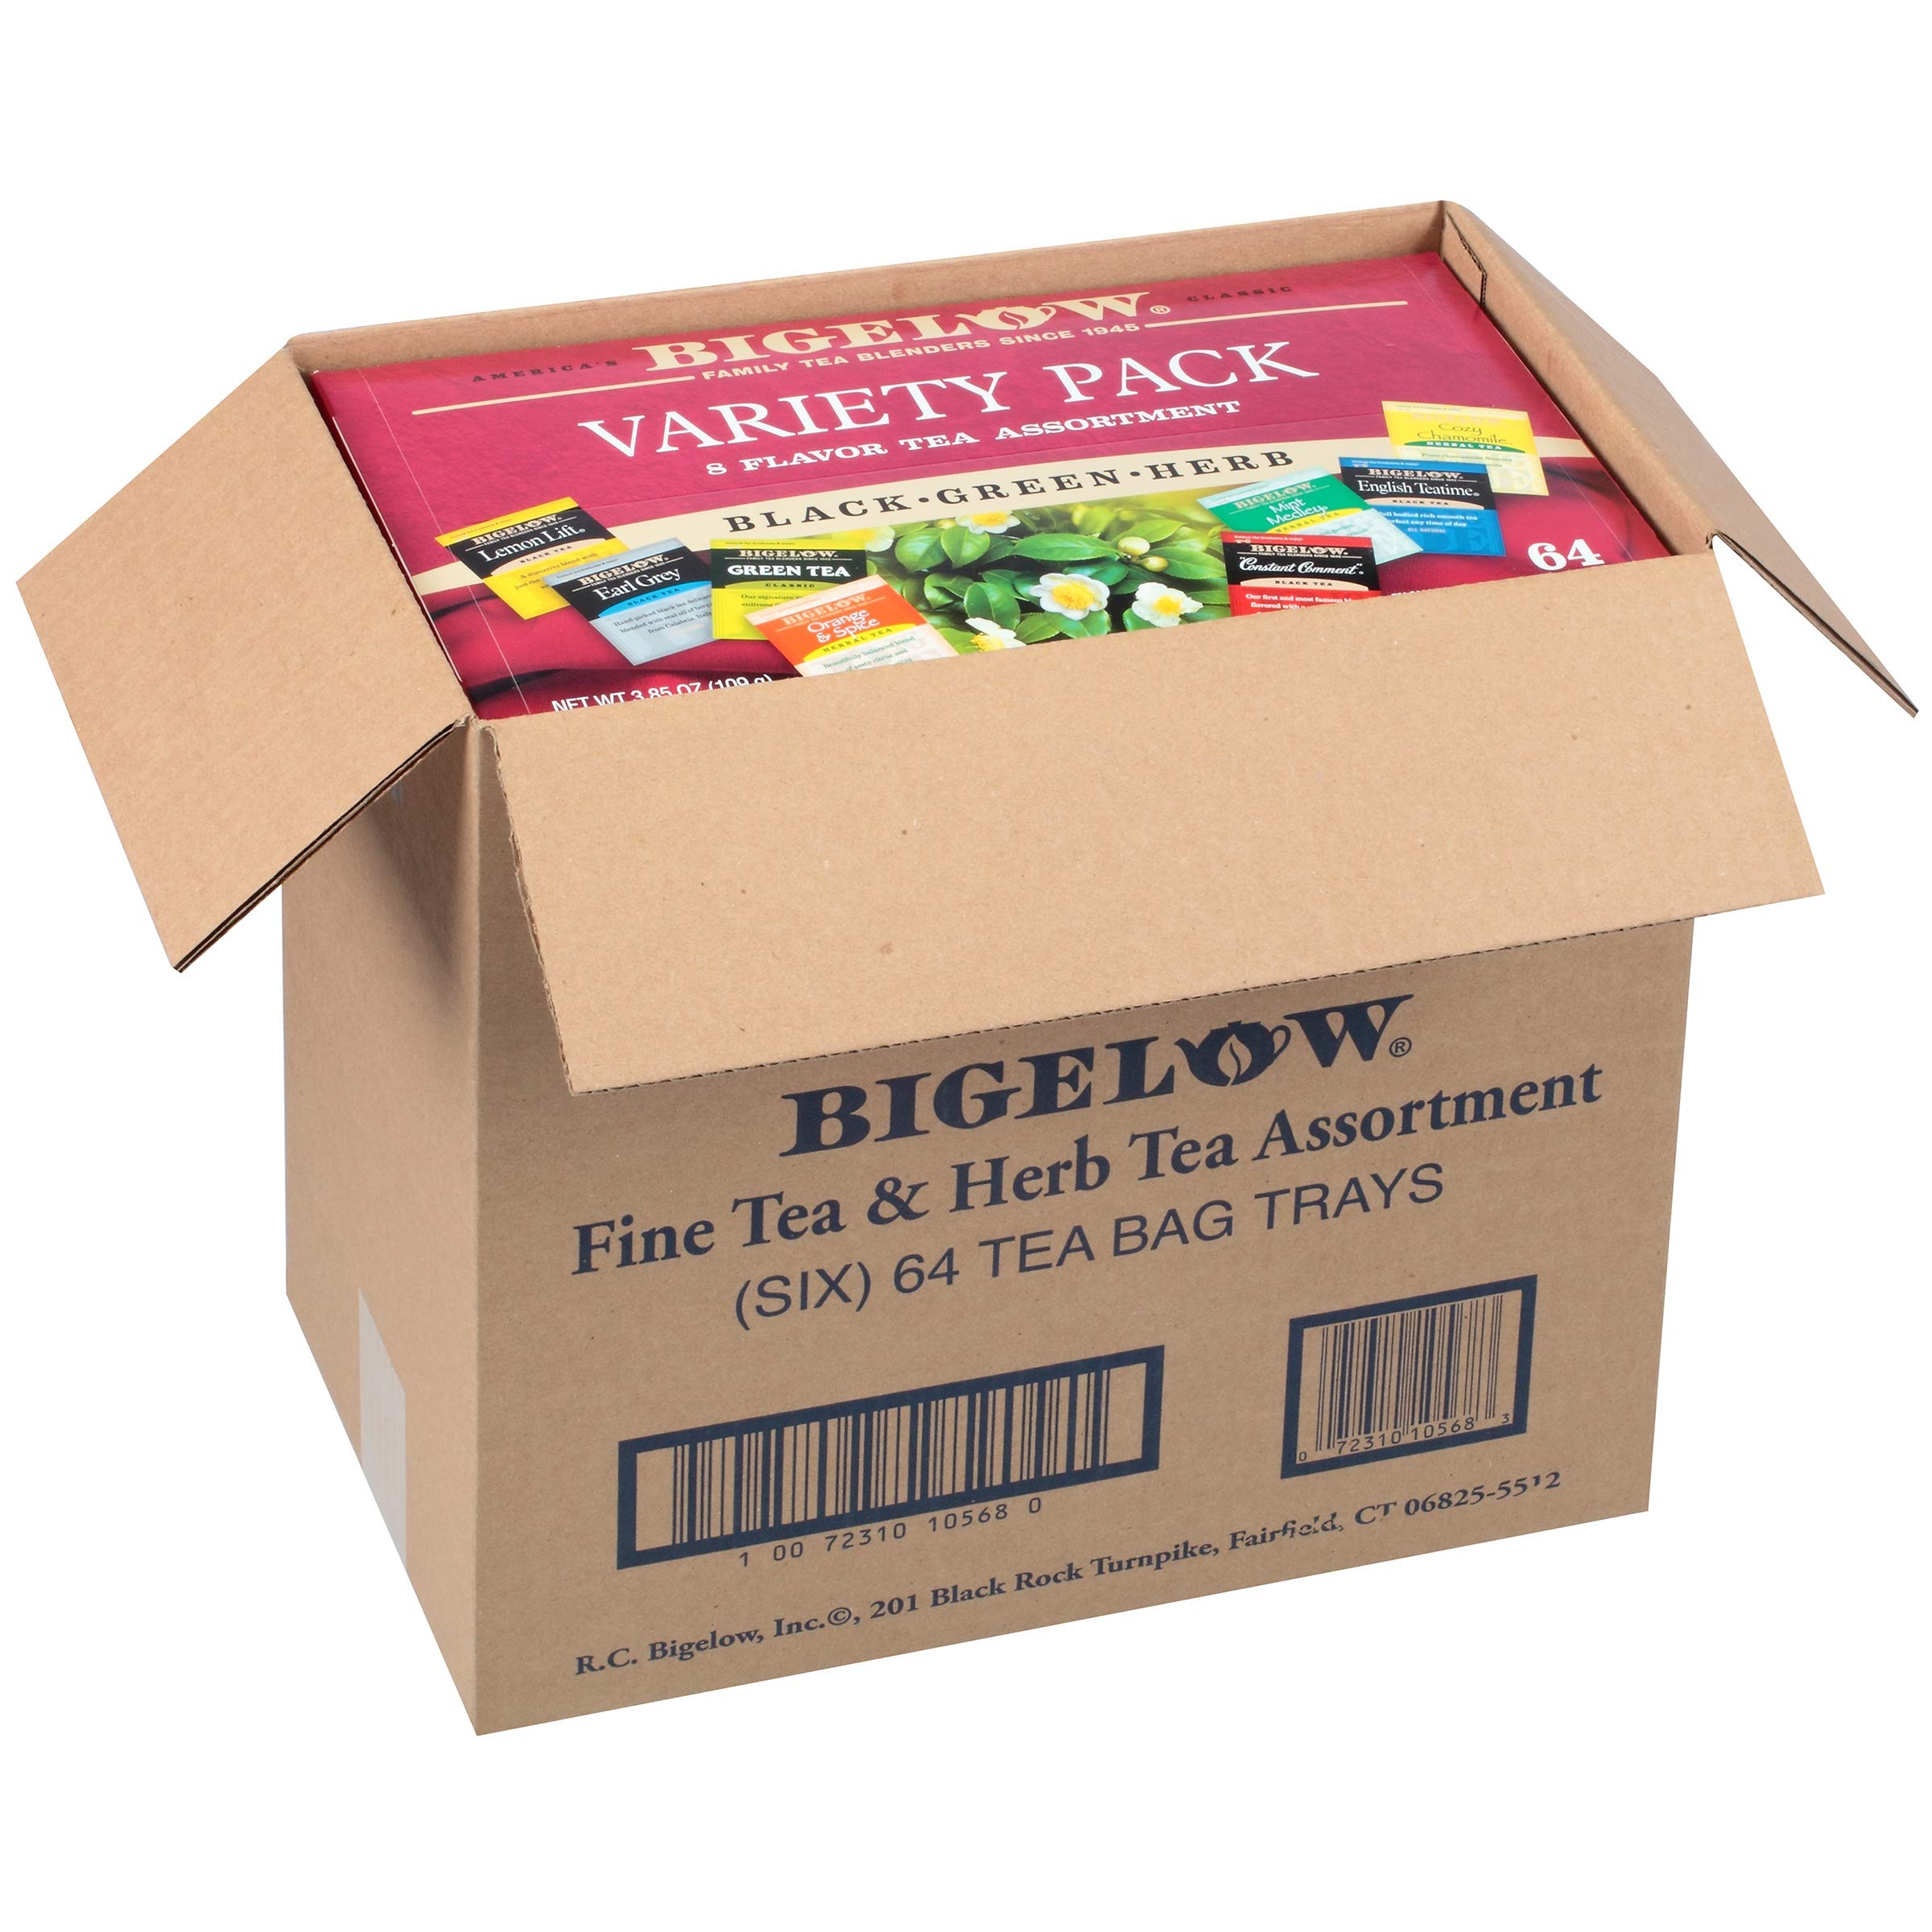
Item Name: Bigelow Tea Variety Pack 8 Flavor Assortment 64-Count Boxes (Pack of 6) Caffeinated Individual Green and Black Tea Bags, for Hot Tea or Iced Tea, Drink Plain or Sweetened with Honey or Sugar
Bullet Point 1: A TEA FOR EVERY OCCASION: This well-rounded variety pack includes Earl Grey, Lemon Lift, English Teatime, Green Tea, Cozy Chamomile Herbal Tea, Mint Medley Herbal Tea, and Orange and Spice. Choose between green, black, and herbal teas and tisanes daily.
Bullet Point 2: INDIVIDUALLY WRAPPED: Bigelow tea always come individually wrapped in foil pouches for peak flavor, freshness, and aroma to enjoy everywhere you go! Gluten -free, calorie-free, & Kosher certified; Bigelow tea delivers on all the health benefits of tea.
Value: 23.1
Unit: Ounce

Price: 59.65